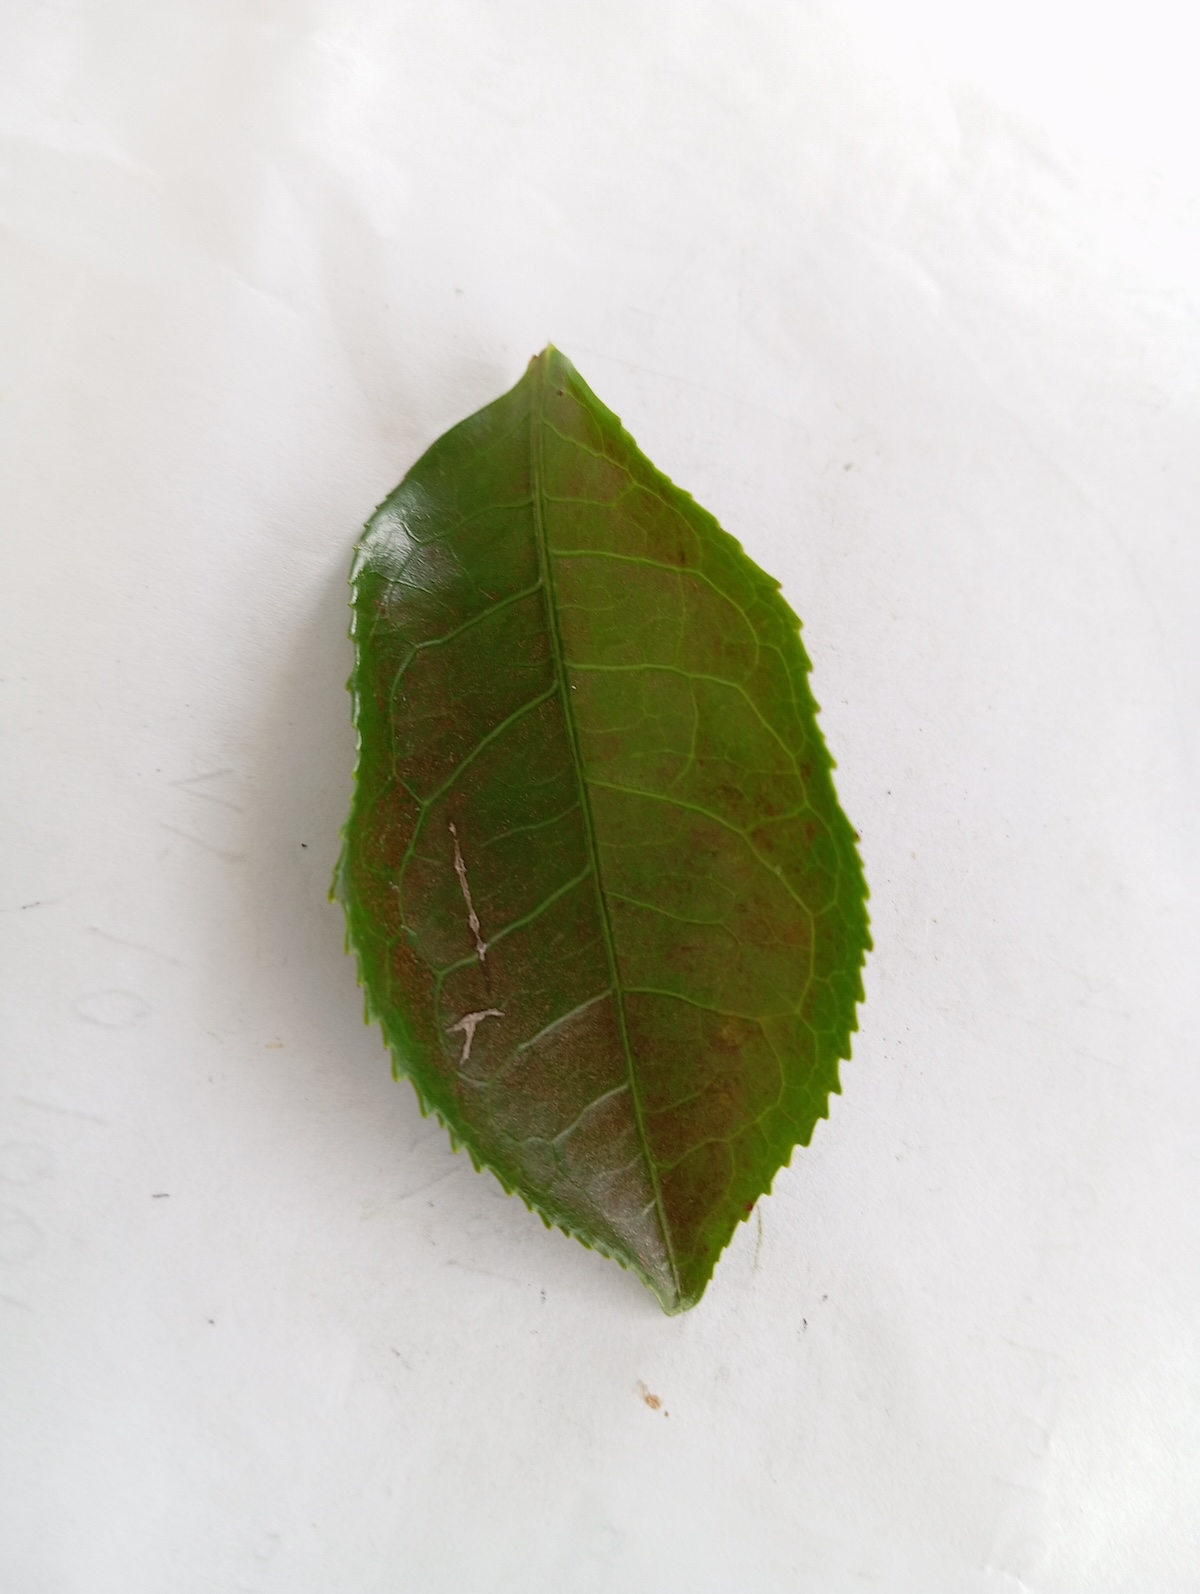
Label: Red spider